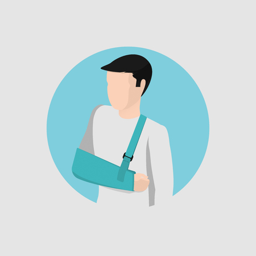
isometric icon , broken arm of a young guy with a modern bandage